Lycée Condorcet

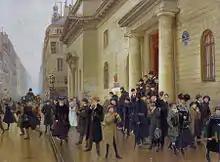
1903 painting of the lycée entrance

During the greater part of the nineteenth century, the school was the "great Liberal High School" on the right bank with its relatively flexible regime that was chosen by the progressive bourgeoisie for its sons. It is among the few schools in Paris that never had students as boarders: students who were not living with their parents worked, ate and slept in the neighbourhood via a network of "maitres de pension". The mix has gradually emerged in 1924 for preparatory classes for the grandes écoles, and 1975 for secondary classes.